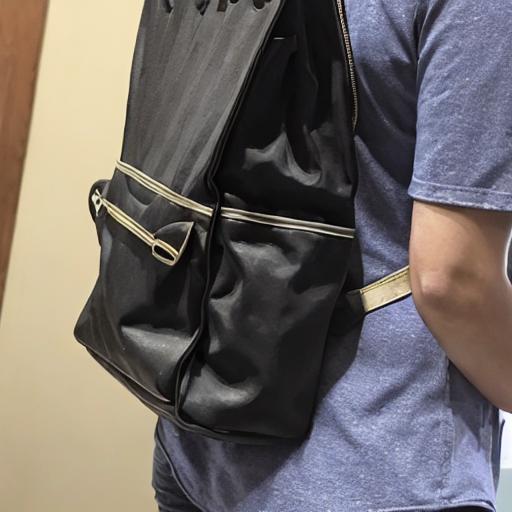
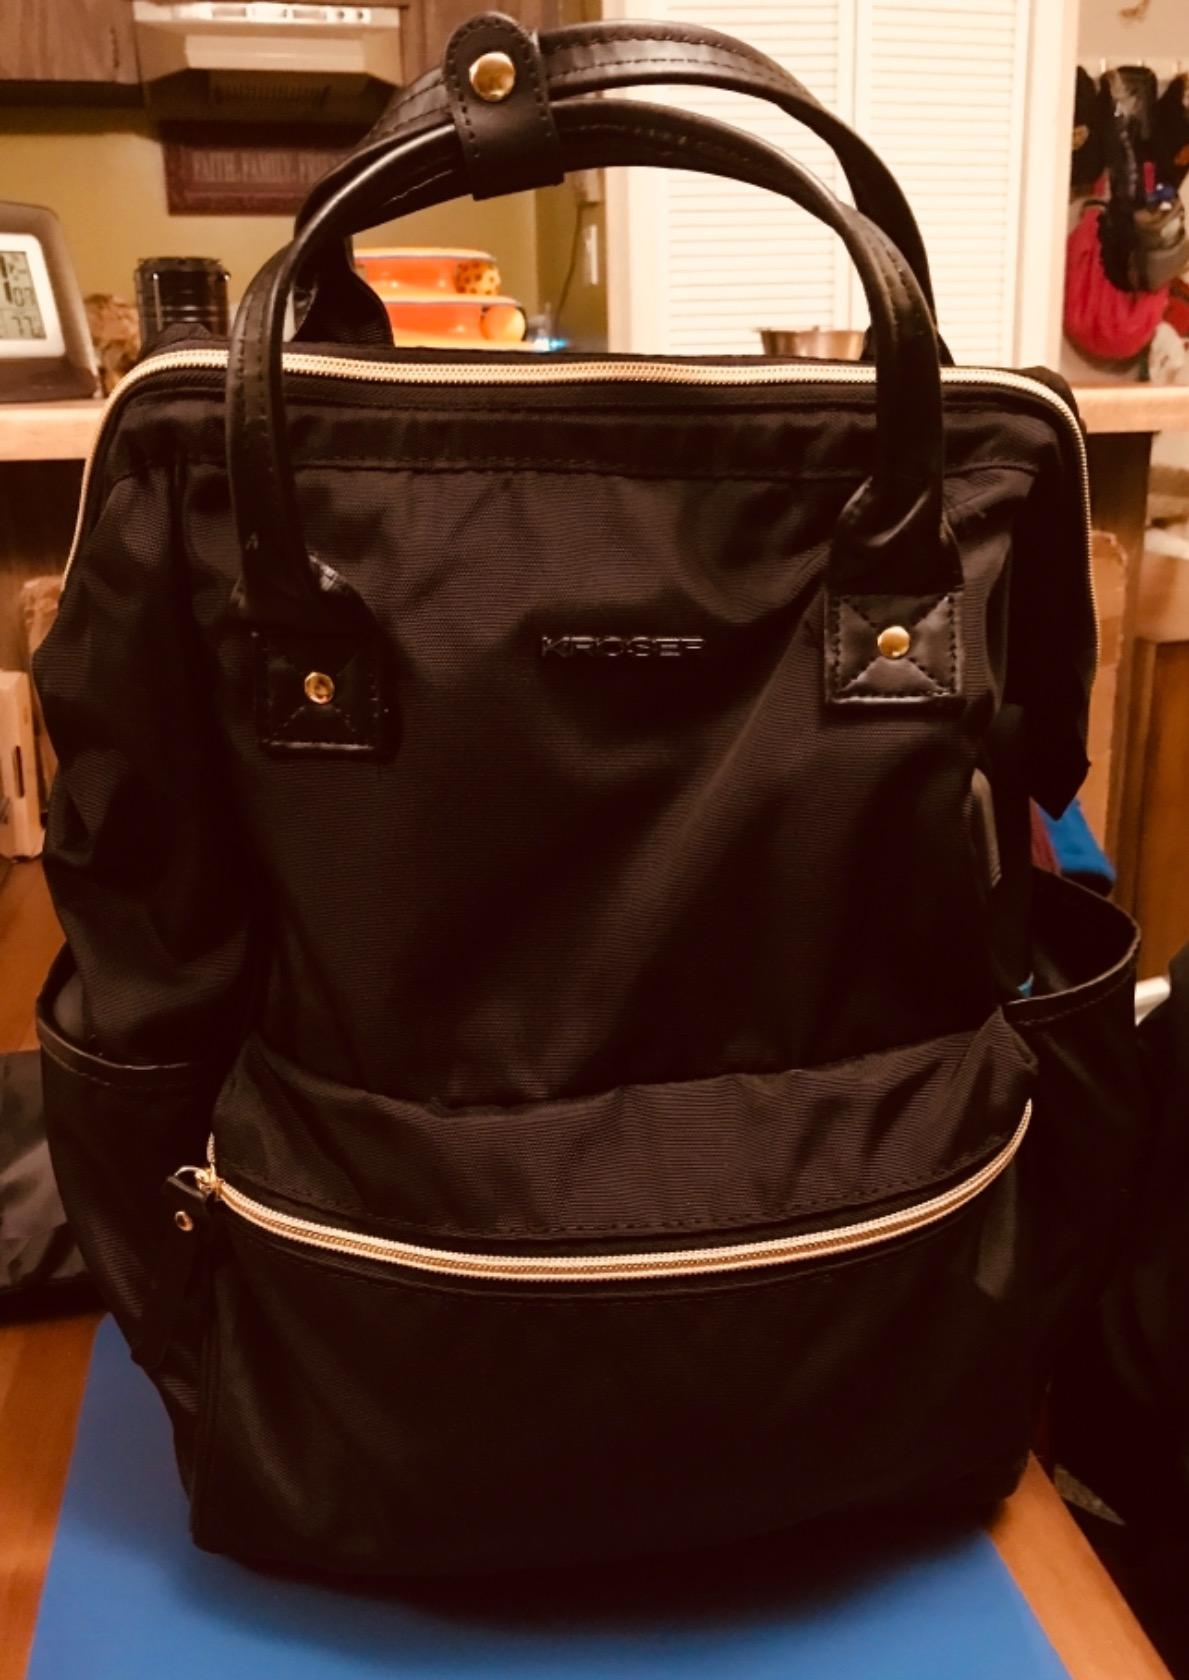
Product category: bag
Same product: no